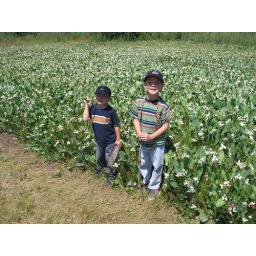
The boys in front of a field of Yerba Mansa